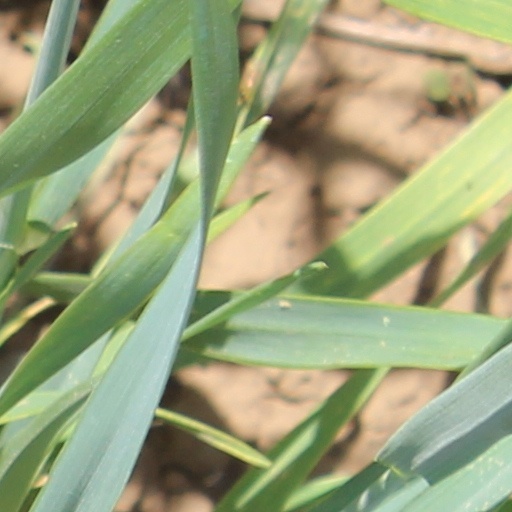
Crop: wheat